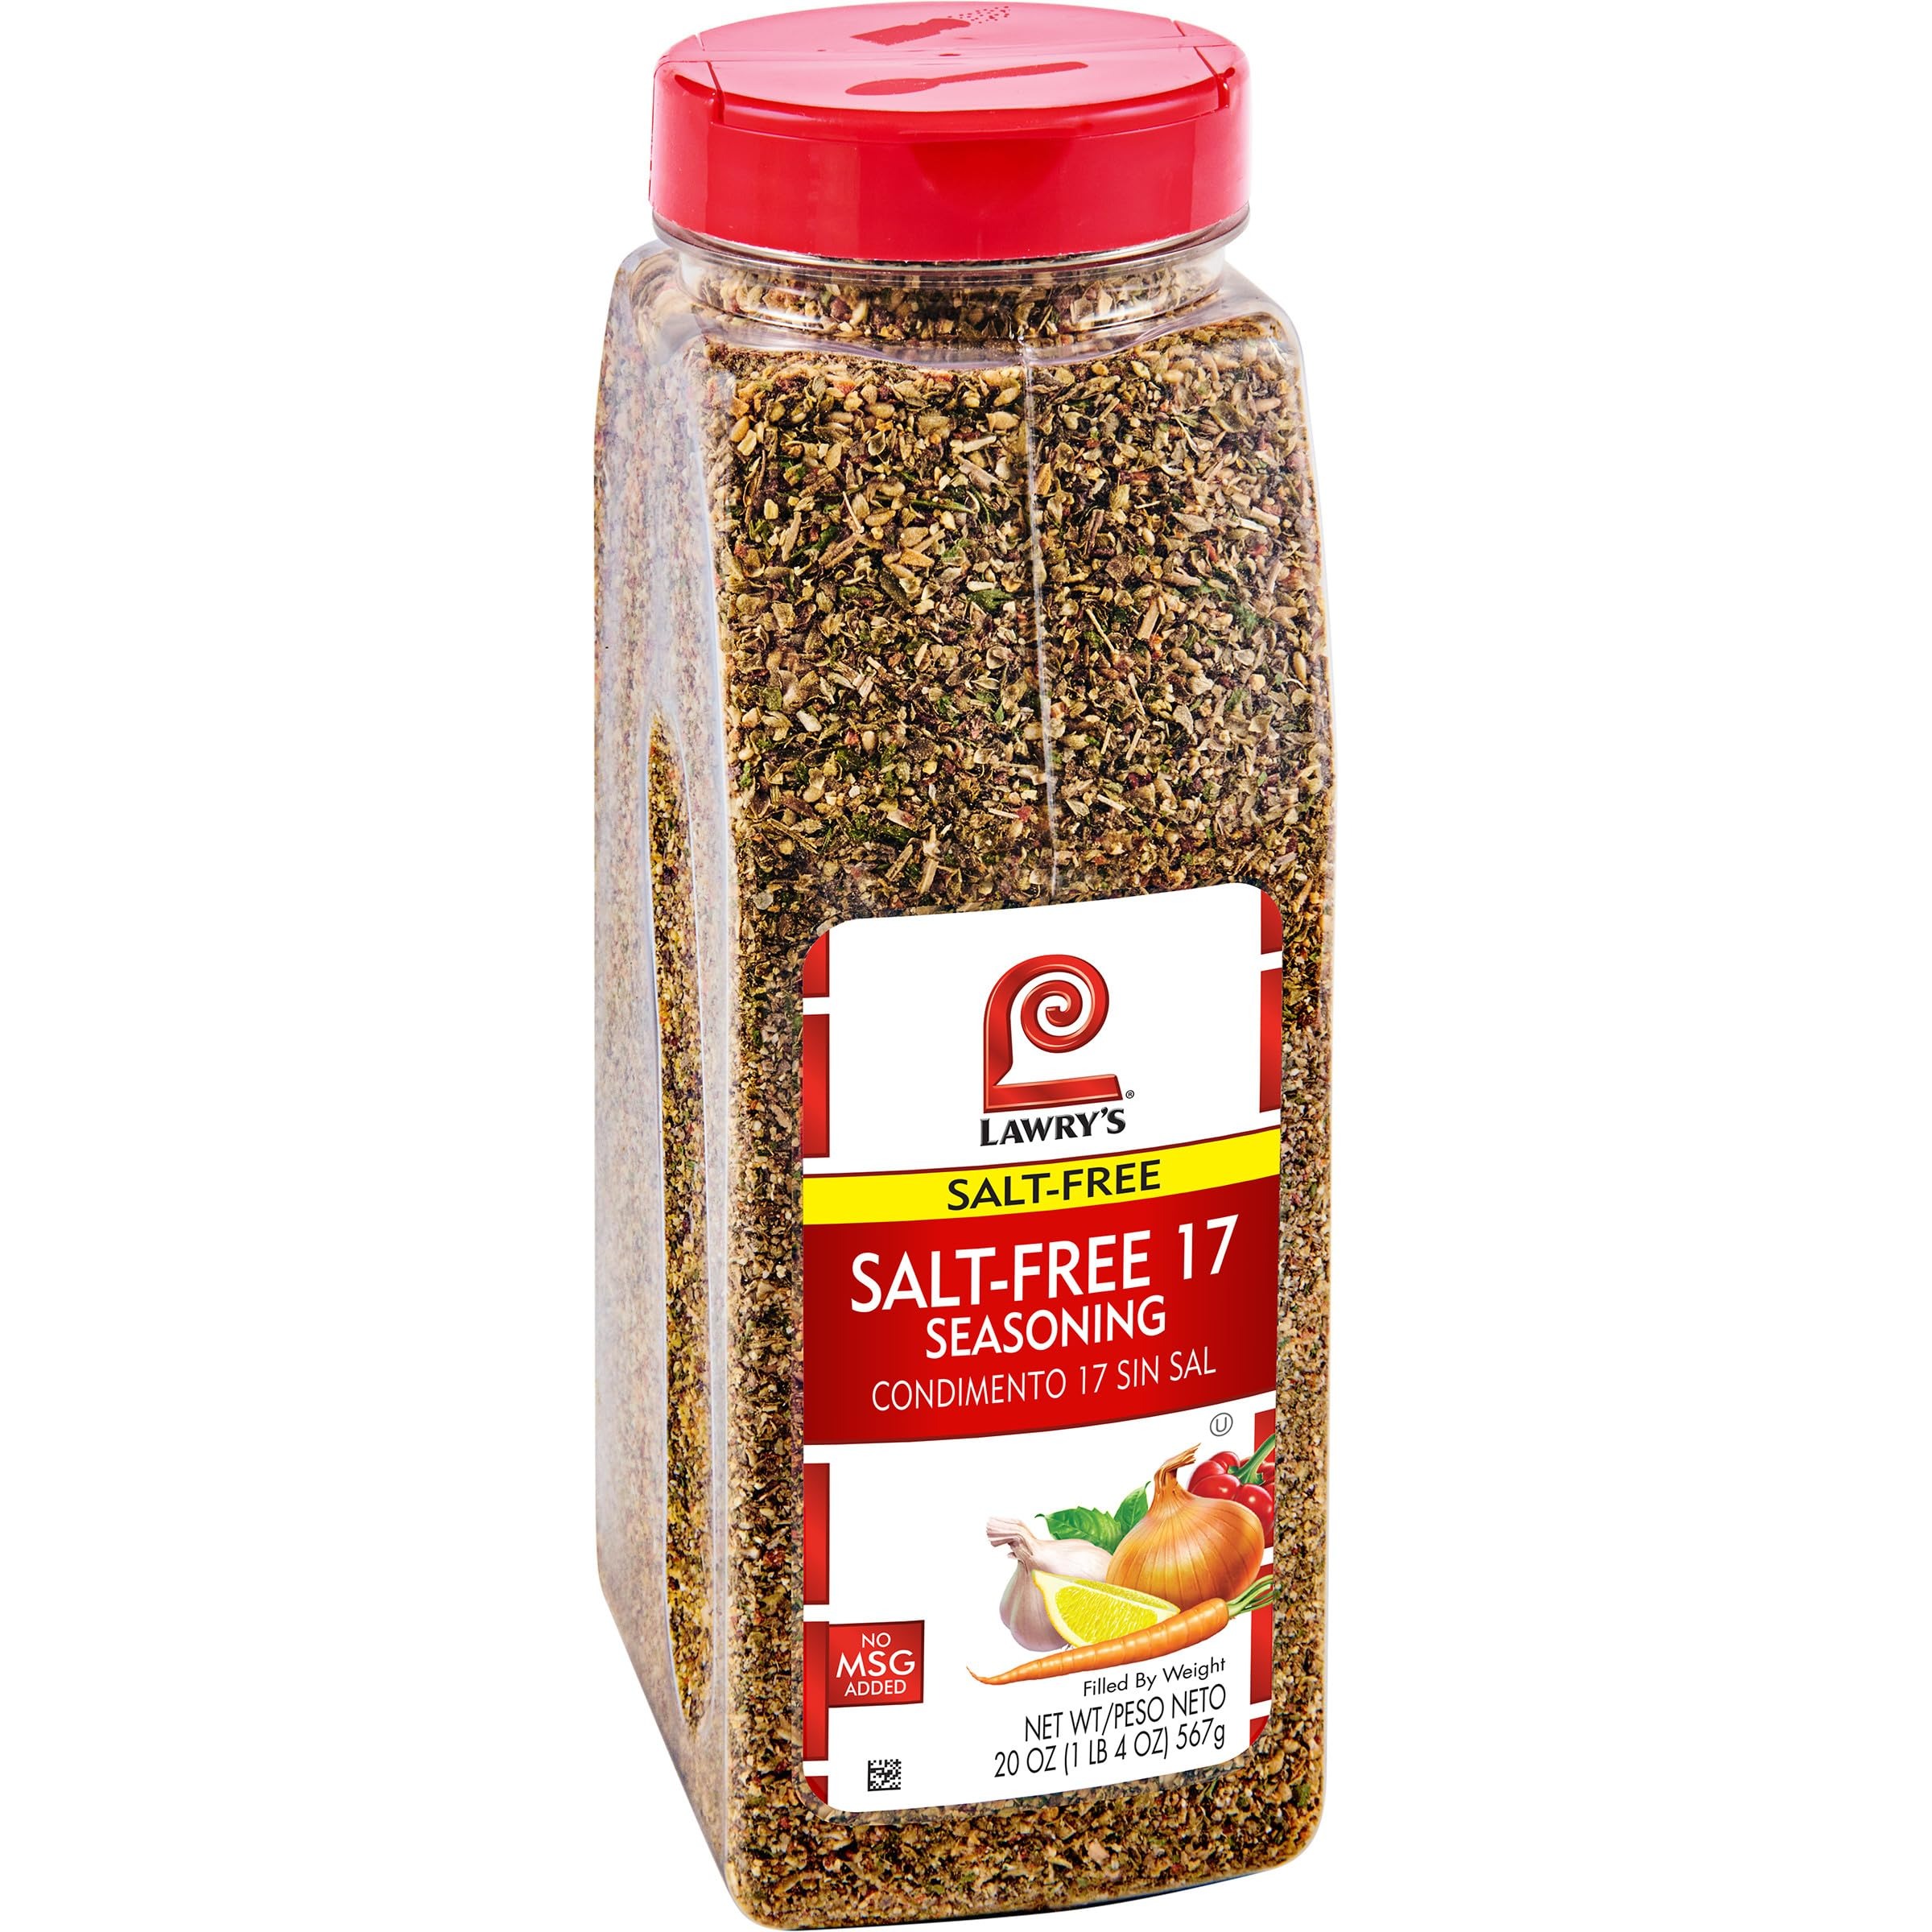
Item Name: Lawry's Salt Free 17 Seasoning, 20 oz - One 20 Ounce Container of 17 Seasoning Spice Blend Including Toasted Sesame Seeds, Turmeric, Basil and Red Bell Pepper for Seafood Poultry and Beef
Bullet Point 1: OUTSTANDING FLAVOR: Lawry's Salt-Free 17 Seasoning has provided exceptional flavor solutions to help kitchen staff and chefs capitalize on consumer preferences and menu trends while adding remarkable flavor across the whole menu
Bullet Point 2: SALT FREE BLEND: This salt-free seasoning meets the requirements of most reduced-sodium diets without sacrificing taste; contains no added MSG or salt and no artificial colors or flavors
Bullet Point 3: HIGH QUALITY HERBS AND SPICES: Contains 17 premium spices, herbs and vegetables, including red bell pepper, toasted sesame seeds, turmeric and basil; blend uses only the best ingredients for incredible results
Bullet Point 4: MADE FOR CHEFS: Comes in a 20-ounce container perfect for adding exceptional flavor for easy back-of-house customization; pre-mixed salt-free seasoning saves time in your kitchen
Bullet Point 5: VERSATILE SEASONING: Created with dieticians and chefs in mind, Lawry's Salt-Free 17 Seasoning gives pasta, seafood, poultry and beef a well-balanced flavor and vibrant aroma with no additional salt
Value: 20.0
Unit: Ounce

Price: 23.99